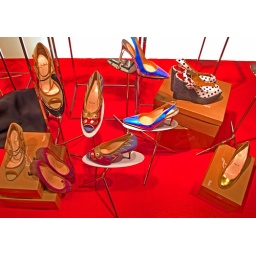
Christian Louboutin shoes in window photo 121